Philip Jaffe

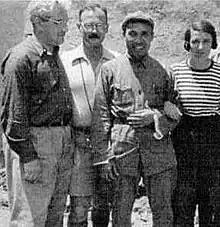
Philip Jaffe, Owen Lattimore, Zhu De and Agnes Jaffe. Yan'an, June 1937

Philip Jacob Jaffe (March 20, 1895 – December 10, 1980) was a communist American businessman, editor and author. He was born in Ukraine and moved to New York City as a child. He became the owner of a profitable greeting card company. In the 1930s Jaffe became interested in Communism and edited two journals associated with the Communist Party USA. He is known for the 1945 "Amerasia" affair, in which the FBI found classified documents in the offices of his "Amerasia" magazine that had been given to him by State Department employee John S. Service. He received a minimal sentence due to OSS/FBI bungling of the investigation, but there were continued reviews of the affair by Congress into the 1950s. He later wrote about the rise and decline of the Communist Party in the USA.